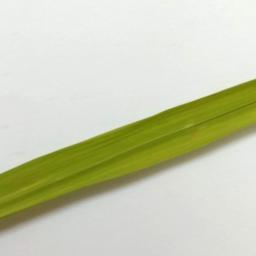
Label: Rice___Healthy